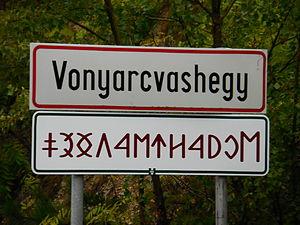
Les runes hongroises proviennent vraisemblablement de l'Alphabet de l'Orkhon et ont été utilisées jusqu'en 1850 dans certaines zones de Hongrie et de Transylvanie. Elles étaient l'écriture la plus répandue du hongrois jusqu'au Xᵉ siècle ; le roi Étienne Iᵉʳ imposa par la suite l'alphabet latin.